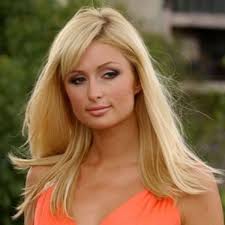
Gender: women